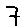
Label: 7